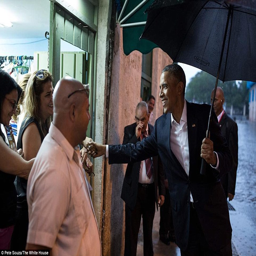
it was raining on sunday , so politician held his own umbrella as he toured the streets